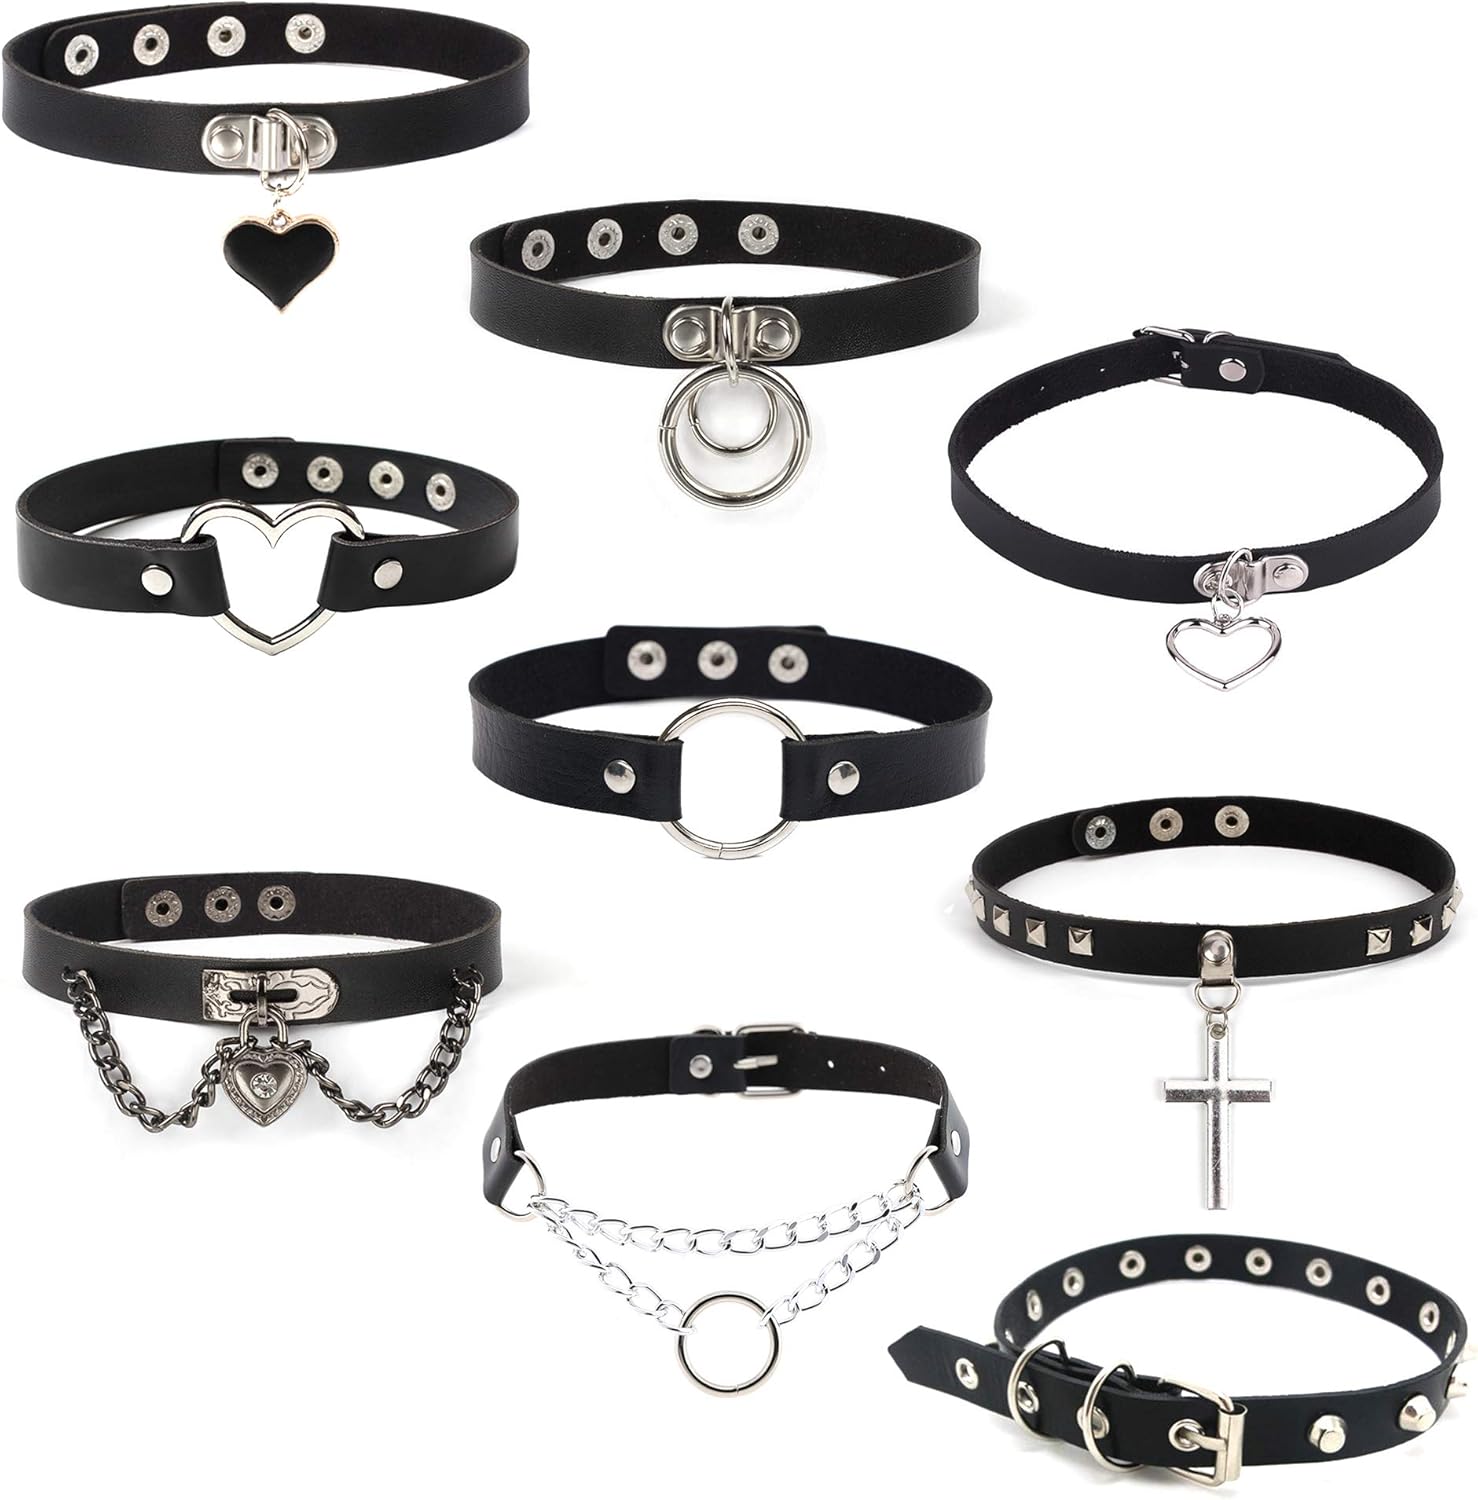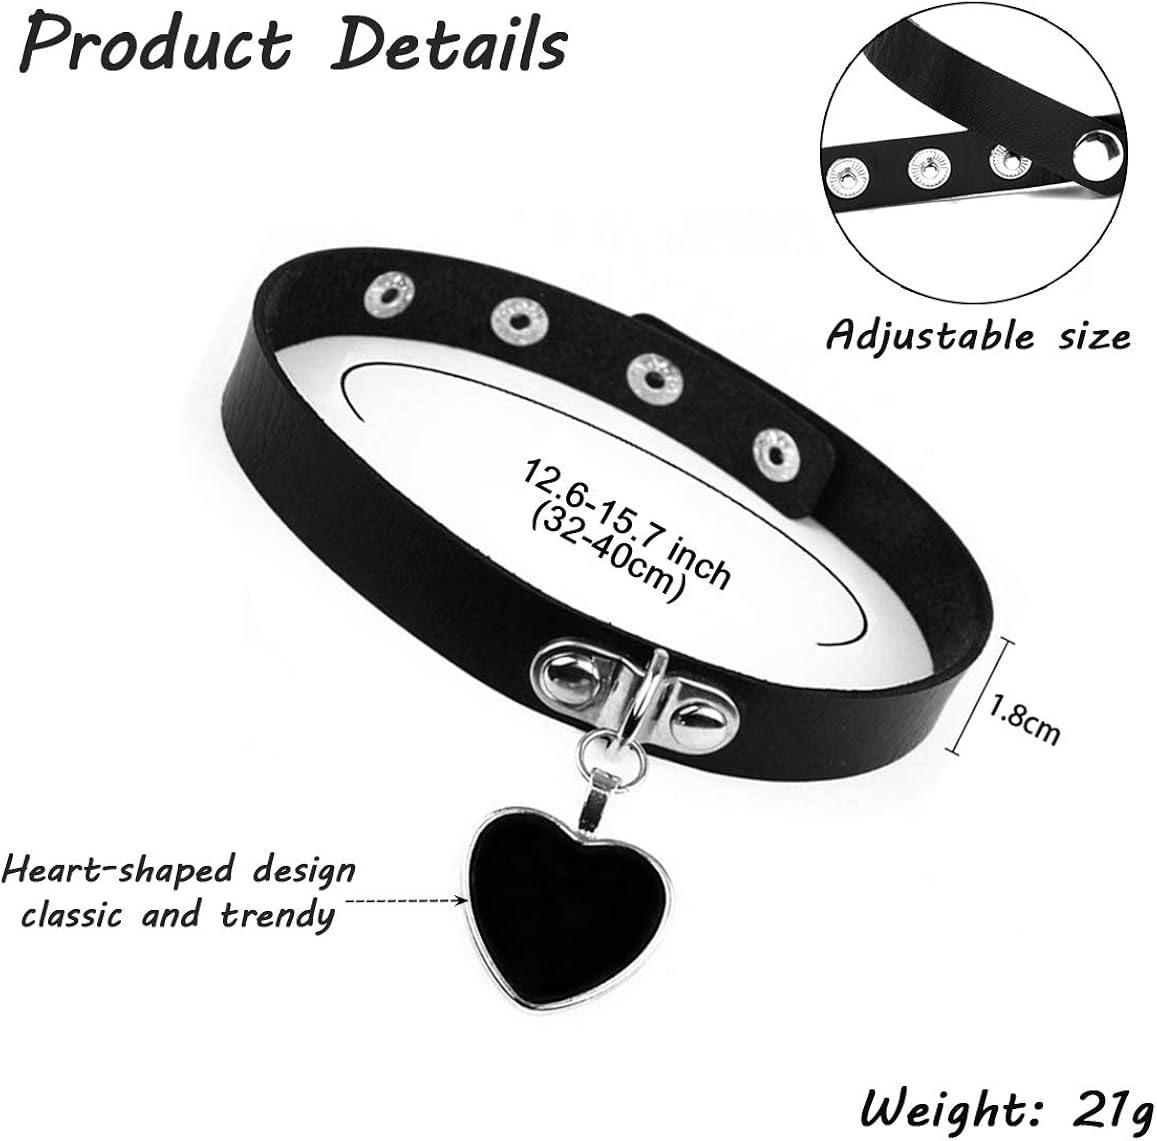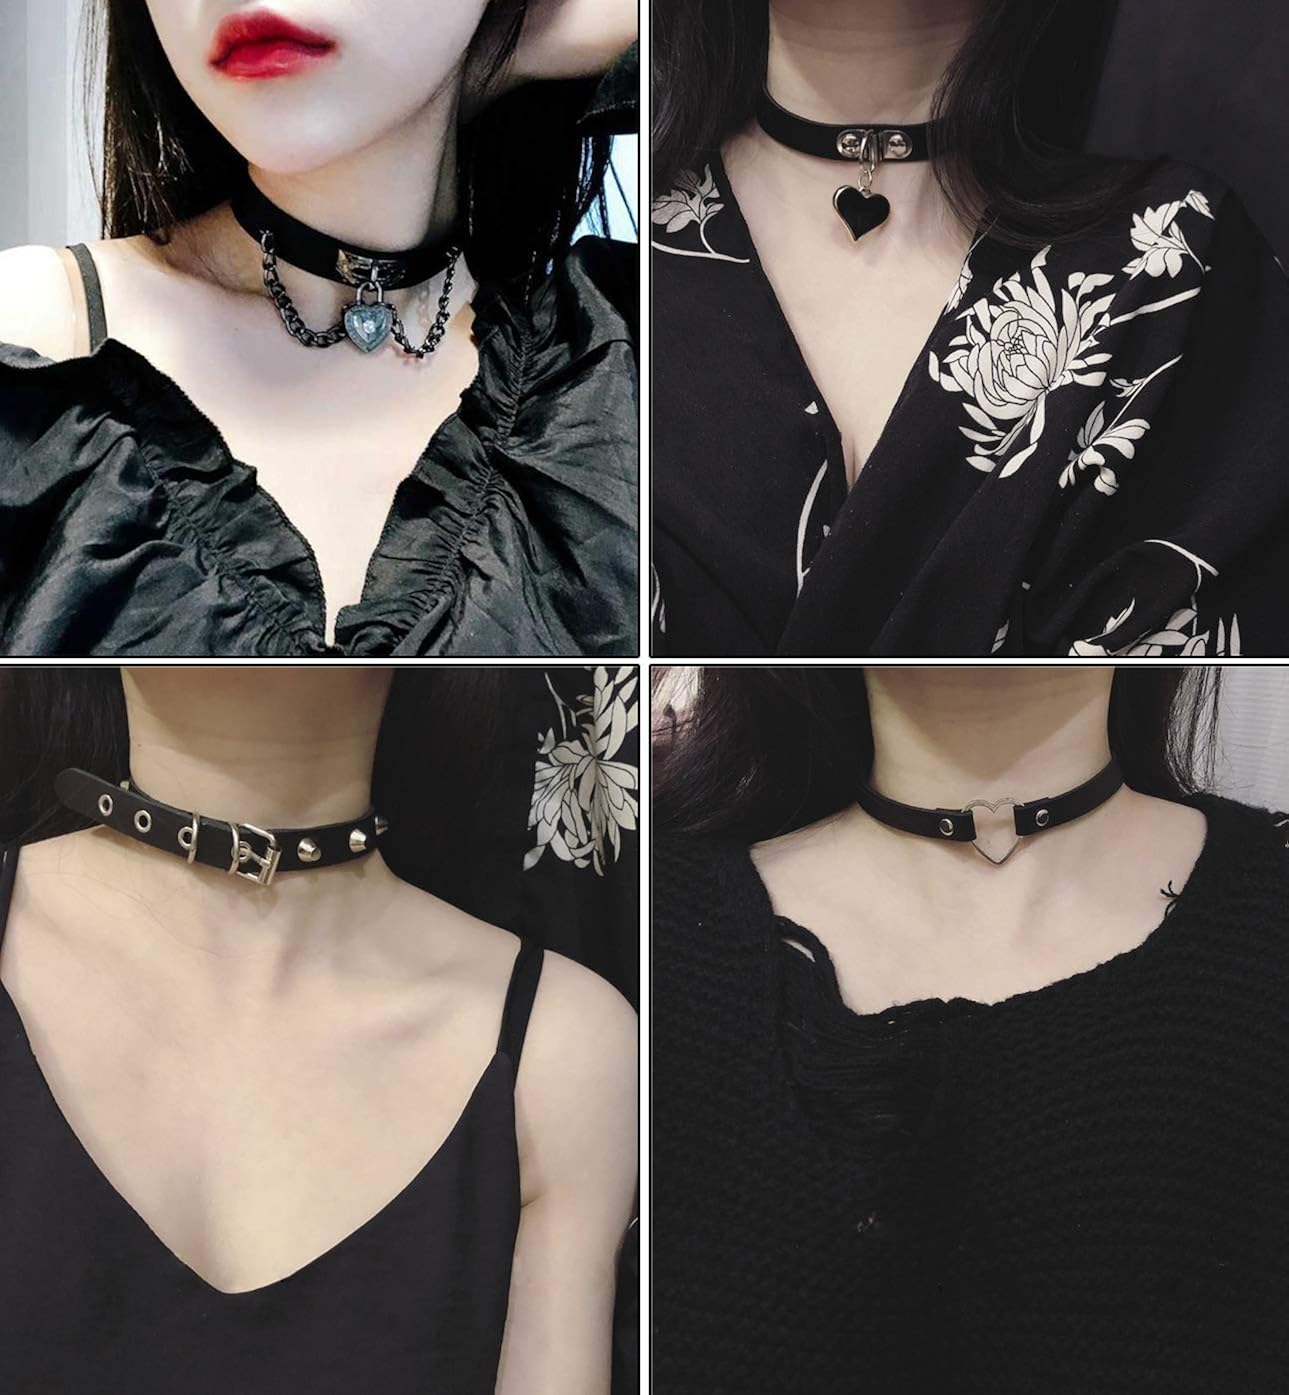
Jewdreamer 9 Pcs PU Leather Punk Choker Necklace Gothic Collar Choker Leather Rivets Spiked Choker for Women Adjustable
Category: AMAZON FASHION
★ Jewdreamer Jewelry: beautify your daily life with stylish jewelries Our goal is to make every customer a perfect buying experience. All our products are brand new and come in premium packaging. One-to-one product quality inspection to ensure product quality. ★ About Jewdreamer 9 Pcs PU Leather Punk Choker Necklace Gothic Choker for Women Come with 9 pcs goth collar black leather chokers in different styles,meeting your different daily needs. let you be more attractive and charming.  Punk rock choker is made of soft pu leather and alloy, no smell and not easy to get rust and corrode, long time use and comfortable to wear. All the size for these choker are adjustable, easy to put on or take off, these black punk collars are suitable for most people. ★ Jewelry Care Instruction: Carefully wipe your jewelry with a clean, soft cloth. Please take it off when you taking a shower, swimming or sleeping. Please do not expose jewelry to strong sunlight or high temperatures. ★ About Service: To make your shopping experience enjoyable, we have done and will continue to do the following: 1. Products we sell are all in new condition and have passed rigid inspection. 2.If you have any questions, please feel free to contact us, we will reply you and resolve your problem within 24 hours. 3.You will never worry about the issue of refund or return.
Features: Punk Choker Necklace Set - Come with 9 pcs goth collar black leather chokers in different styles, like love heart, rivets, circle, chain,hanging ring and double ring. meeting your different daily needs. let you be more attractive and charming. | Quality Material - Punk rock choker is made of soft pu leather and alloy, no smell and not easy to get rust and corrode, long time use and comfortable to wear, can make you cool and attractive. | Wide Application - Gothic punk choker is ideal for best choose for parties, cocktail, evening, graduation, homecoming, festival, wedding, prom, date, club, bar, concert, proms, anniversary, or as daily wear etc. black leather choker look cool which highlights your distinctive personality. | Adjustable Design - Can be adjusted by snap button to fit most people's necks. designed with 3-4 adjustment buttons or 5 holes to adjust the appropriate length, easy to put on or take off, these black punk collars are suitable for most people. | After-sale Service - 365-day Money Back Or Exchange.if There Is Any Quality Problem Of Our Choker Necklaces, Please Feel Free To Contact Us By Email,and We Will Reply You At The First Time.